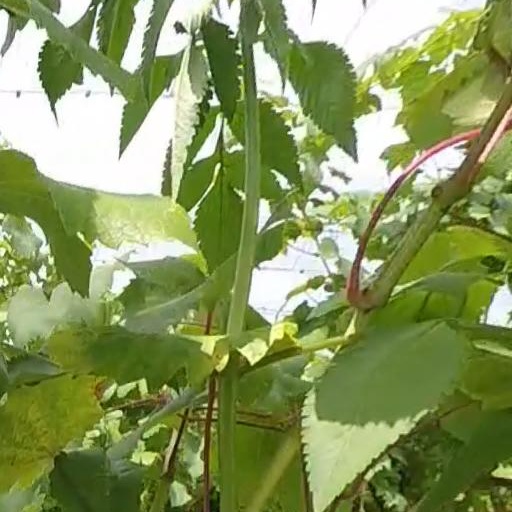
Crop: grape